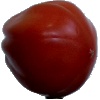
Label: tomato_heart